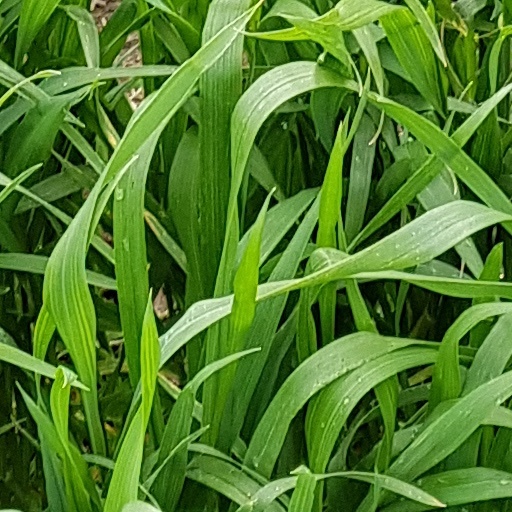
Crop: wheat